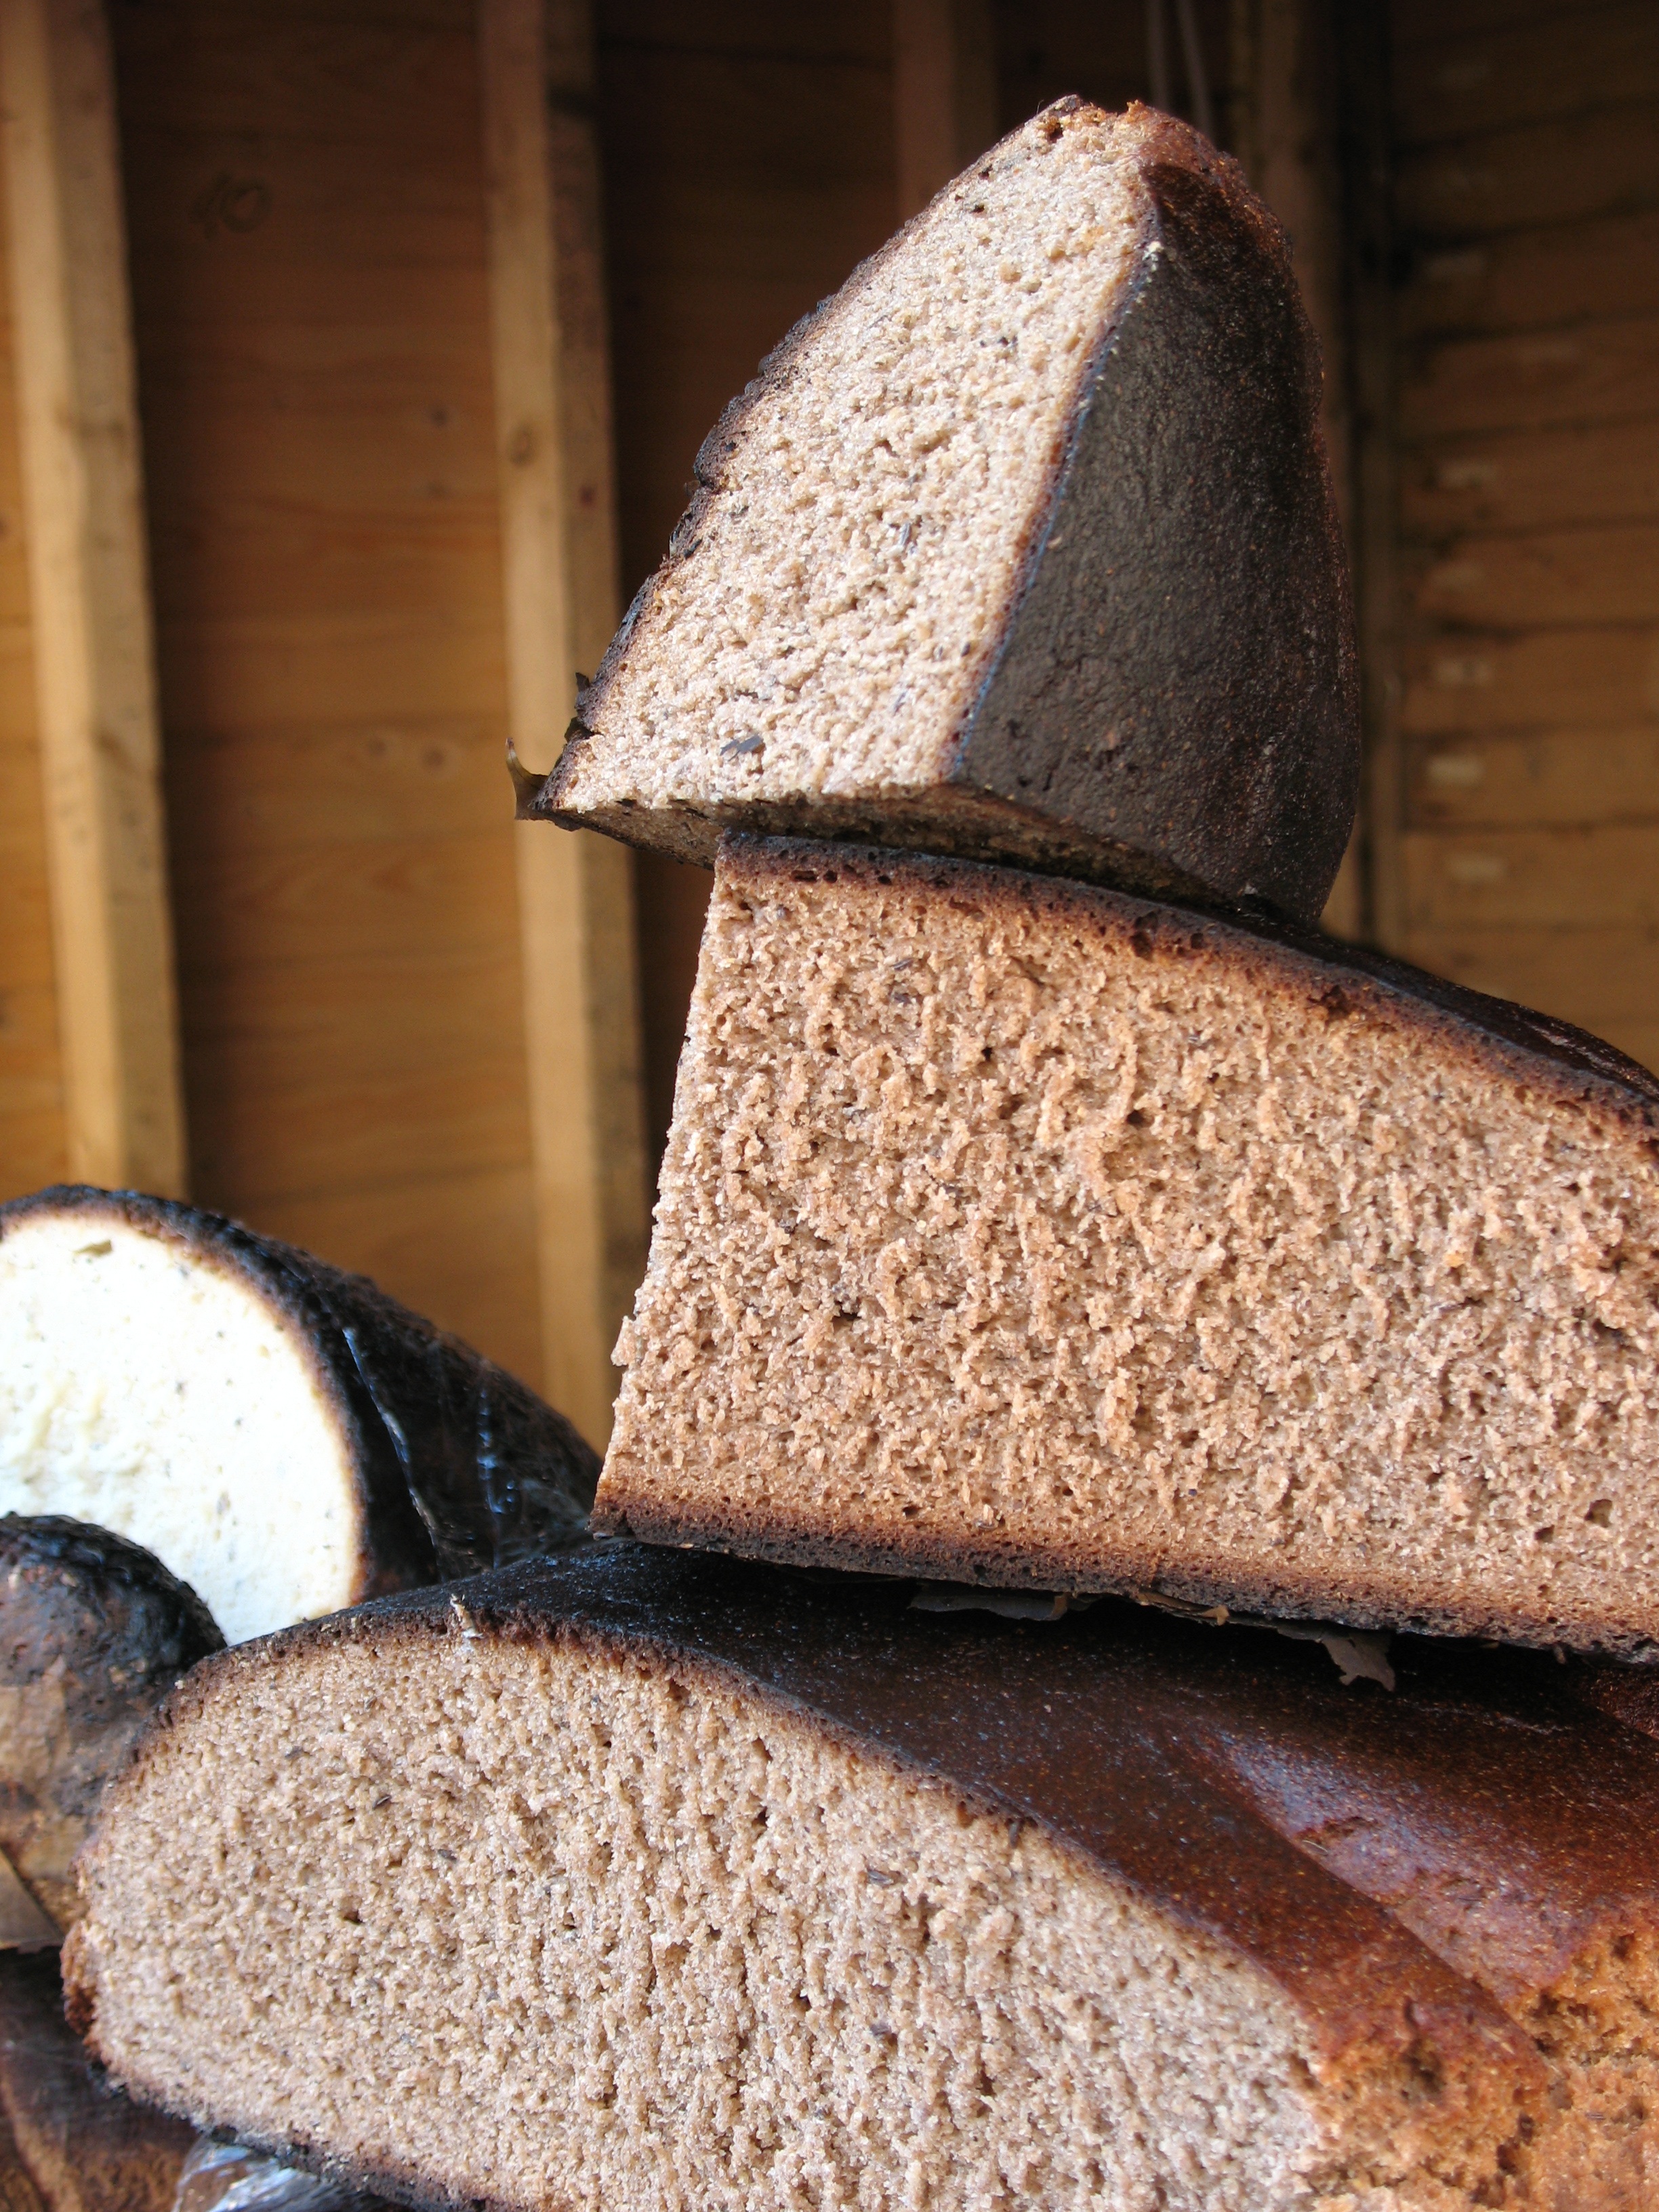
wood, home, shop, food, baking, bread, rye, baked goods, brown bread, rye bread, grass family, whole grain